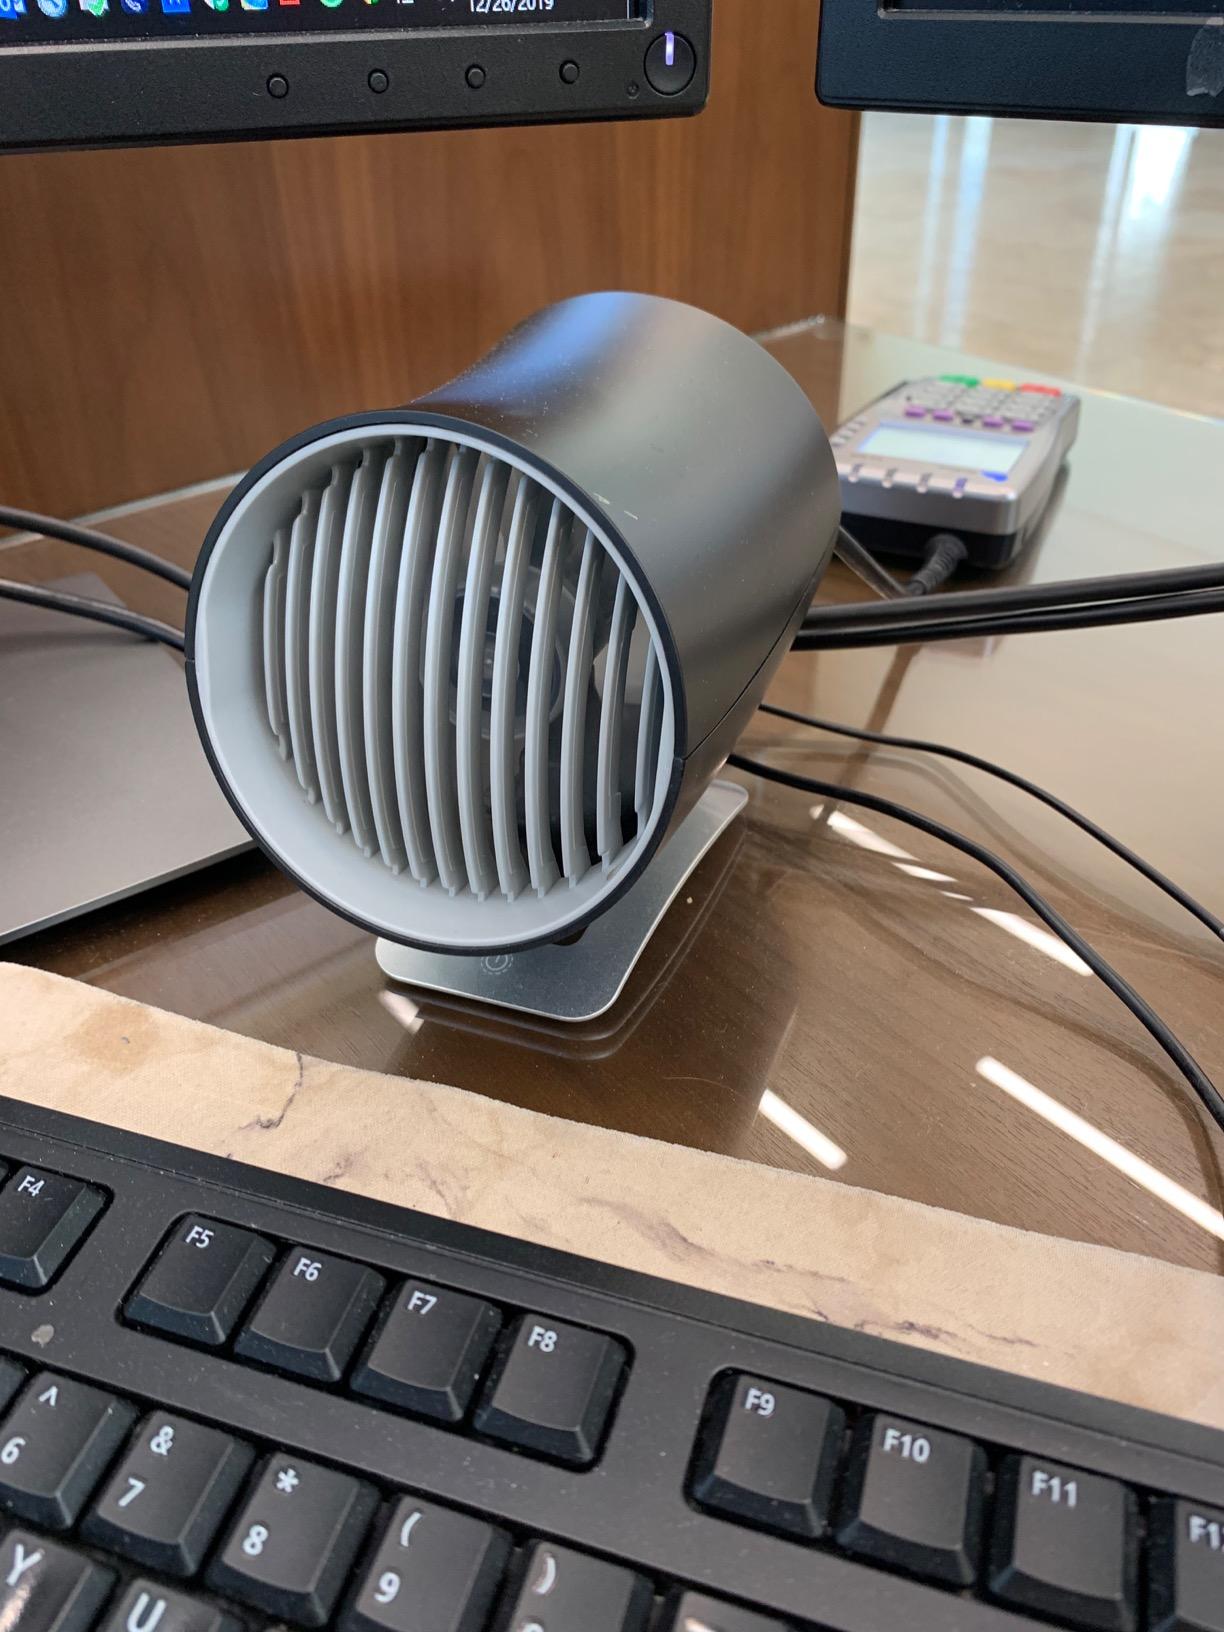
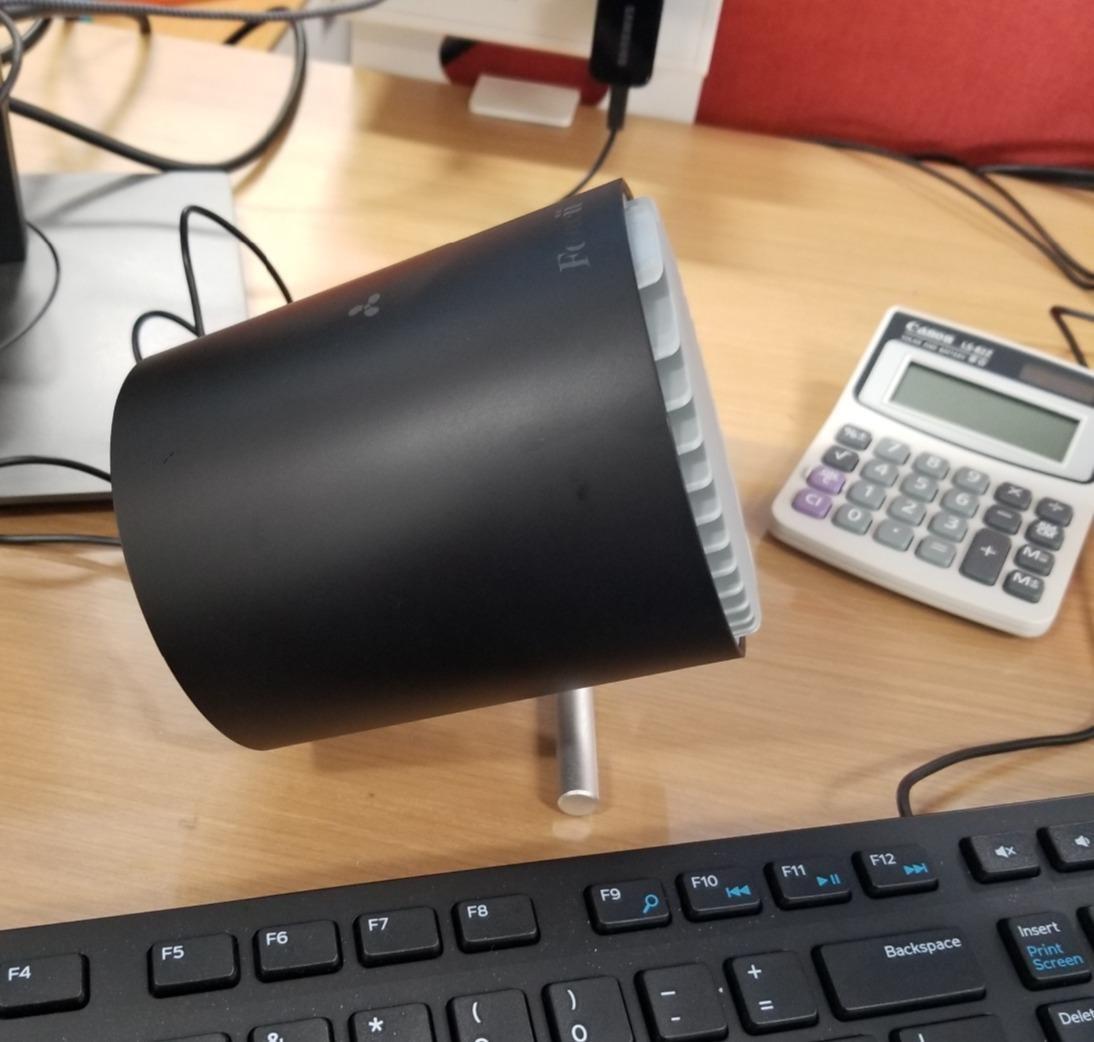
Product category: fan
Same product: no